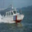
Label: ship